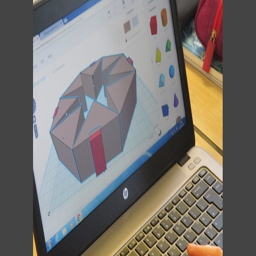
an early design by pupils